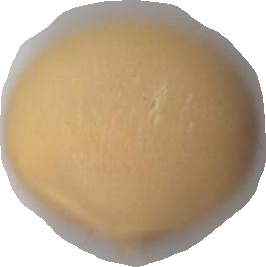
Variety: Dega